Japan National Route 119

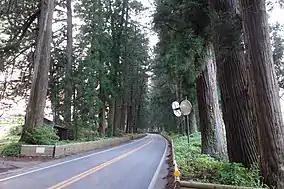
A view of the road lined with tall cedar trees

The designation of National Route 119 applies to two highways. The first highway to carry the designation almost entirely follows the original Nikkō Kaidō from National Route 120 and National Route 122 at Rinnō-ji in Nikkō to a junction with National Route 4 to the south of central Utsunomiya. The second highway follows the Nikkō Utsunomiya Road from Nikko Interchange to its eastern terminus at the Tōhoku Expressway. The two highways have a total length of .